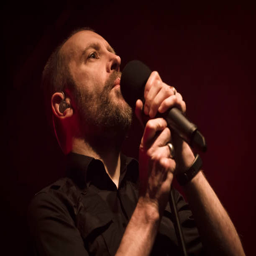
death metal artist of the band performs live on stage during a concert .